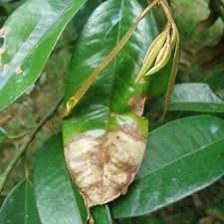
Label: anthracnose_disease